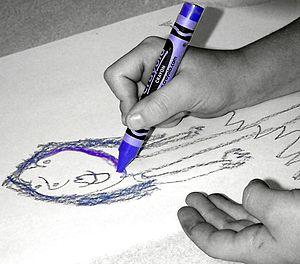
L'image inconsciente du corps est une notion conceptualisée à partir de 1956 par Françoise Dolto dans un ouvrage du même nom où elle explique que cette image « a à se révéler dans le dialogue analytique » avec les créateurs des représentations, dessins ou modelages, qui peuvent être très subjectifs et allégoriques.